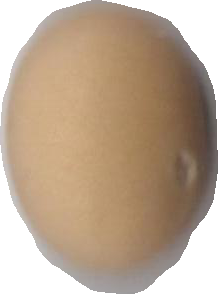
Variety: Anjasmoro